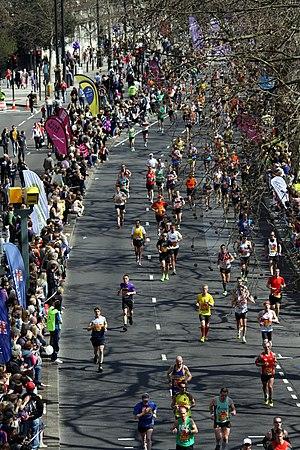
Le Marathon de Londres est une course pédestre de 42,195 km empruntant chaque année depuis 1981 les rues de Londres. Il fait partie du World Marathon Majors, compétition regroupant six marathons majeurs. La course est actuellement sponsorisée par Virgin Group, et se nomme Virgin London Marathon.